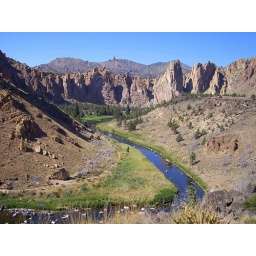
Despite the dryness, there is water bending around the rock formations.